LeConte's thrasher

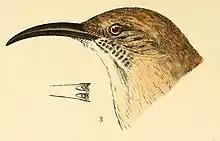
Leconte's thrasher illustration from Baird, 1905

LeConte's thrasher weighs from and are , and there is no sexual dimorphism within the species. Their wings are typical of birds that are sedentary, as they are short and rounded. There are noted differences among the subspecies. The crown, back, shoulders, and rump of "T.c. lecontei" possess a sandy pale-gray color. The primaries and secondaries are grayish brown. The rectrices are of a darker gray brown that contrasts with the plumage. Lores and ear-coverts are a mottled gray brown. The throat is an off-whitish color of a darker stripe. The chest and belly is puffy gray, and the vent and uppertail coverts are of a warmer tint in contrast to the palish chest and belly. The underwing is both gray and buff, with a brown-chestnut iris, a black-sickle shaped bill, and legs that are nearly black. "T.l. arenicola" has a darker chest and underparts and a shorter tail. In its juvenile stages, the thrasher is darker brown, and its feathers looser and fluffy in appearance, especially on the vent.